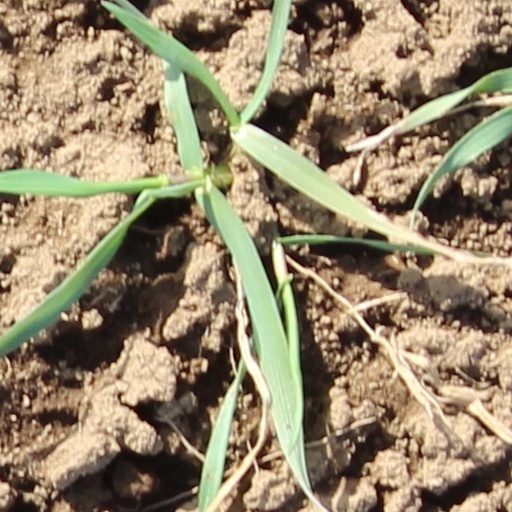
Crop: wheat